Wichita State Shockers baseball

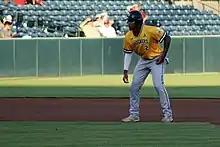
Infielder Alex Jackson leads off second base during a Fall 2018 exhibition game

Todd Butler was hired as just the second coach of WSU baseball's modern era 12 days after Stephenson was fired. Butler had served as an assistant at Arkansas over the past eight seasons. Butler's teams struggled initially, posting losing records in three of his first four seasons, the only three sub-.500 years since Stephenson had restarted the program.